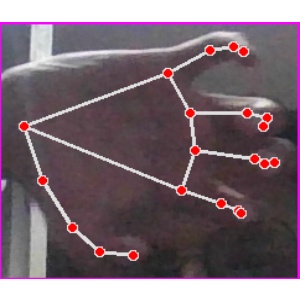
अक्षर: त